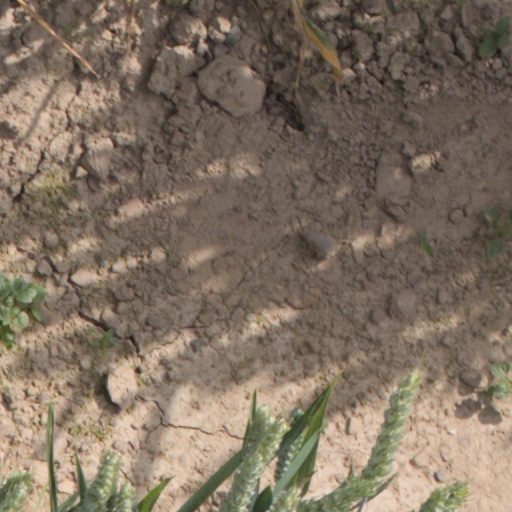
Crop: wheat